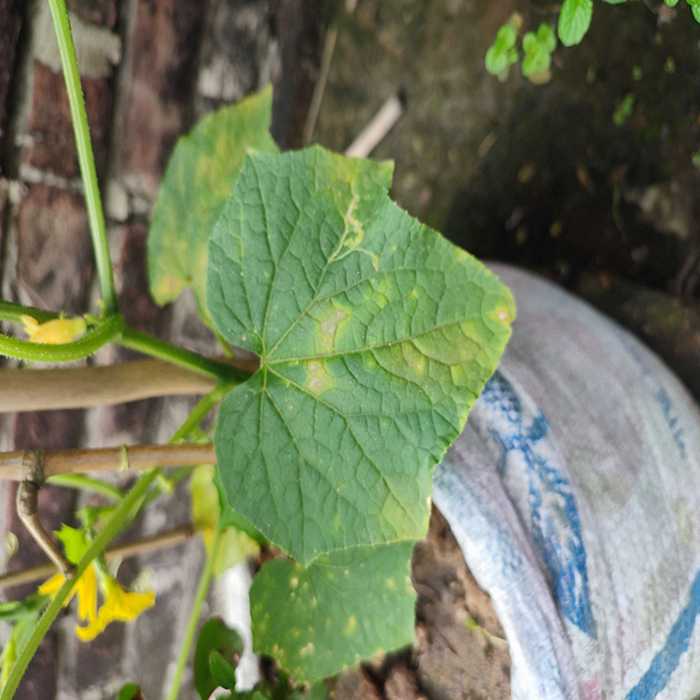
Plant: Cucumber
Label: Downy mildew